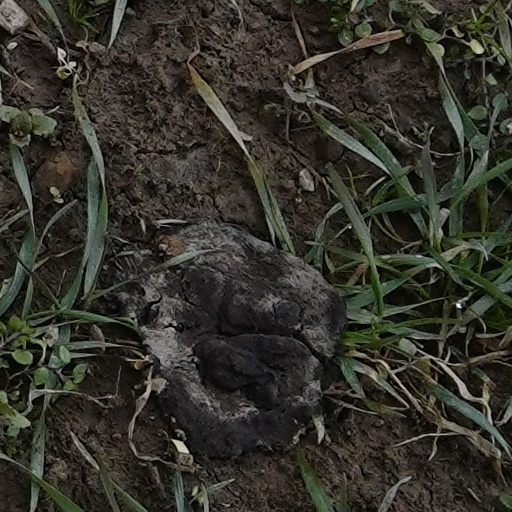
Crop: wheat